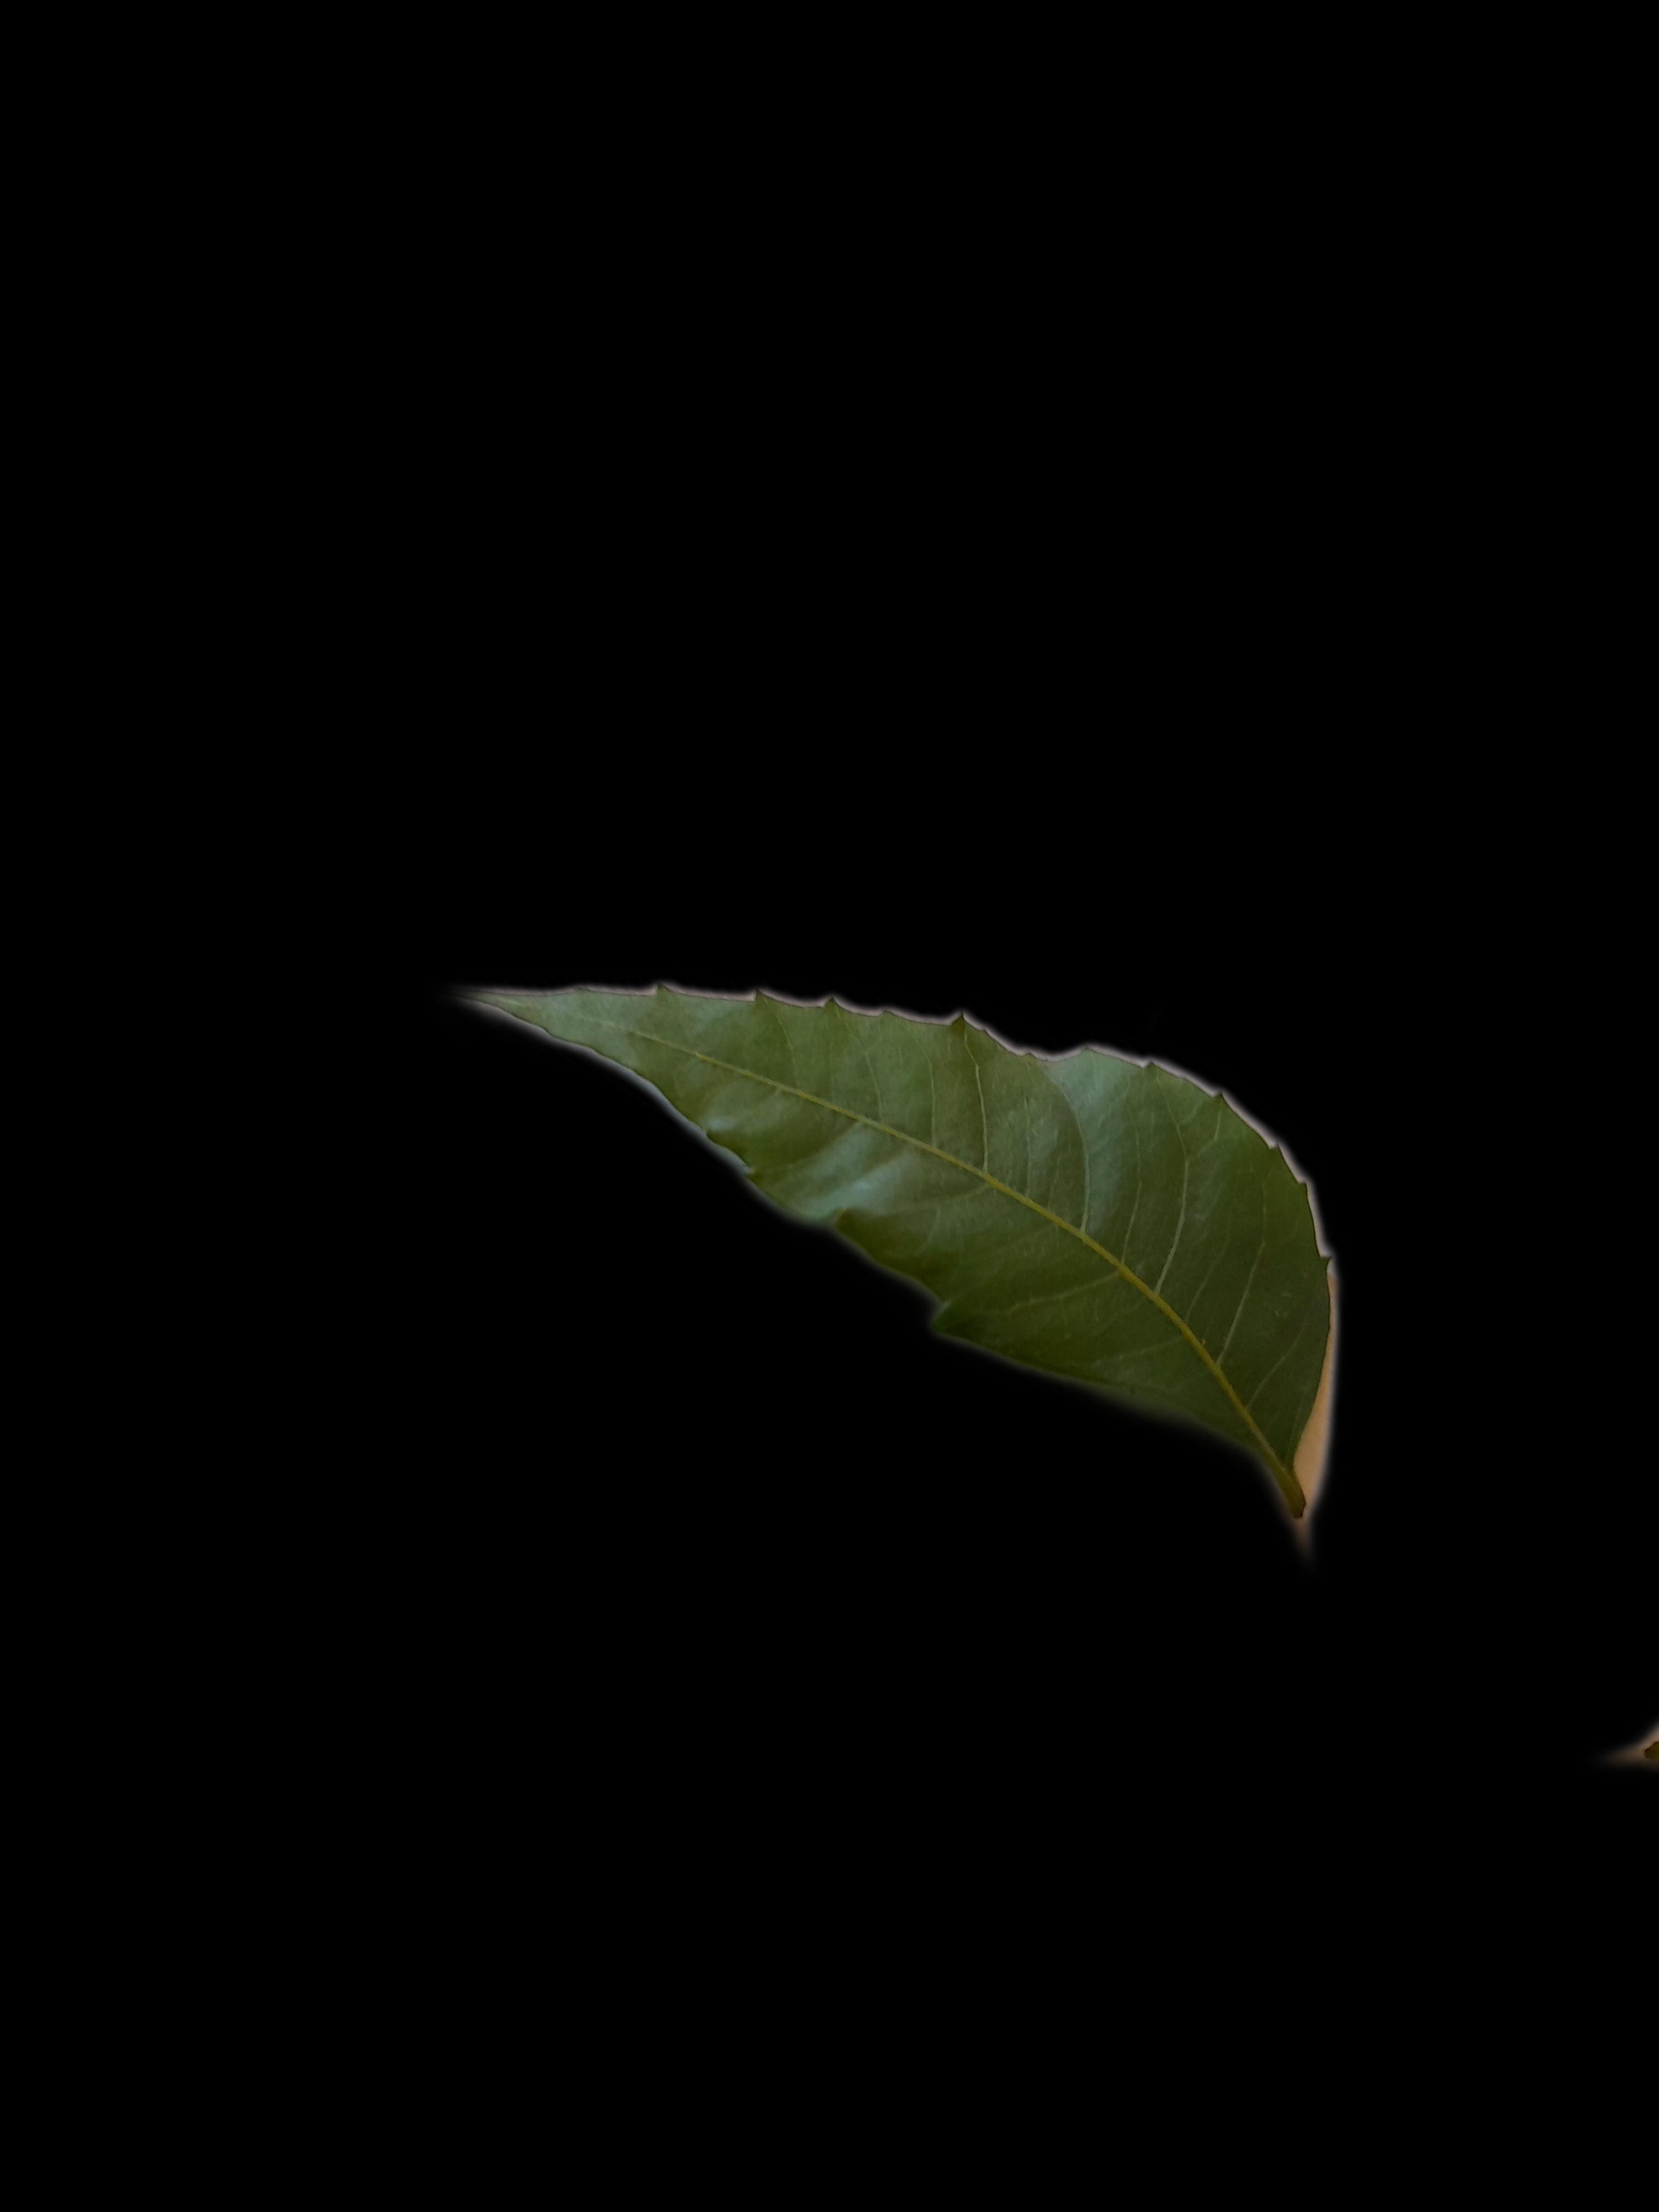
Plant: Neem